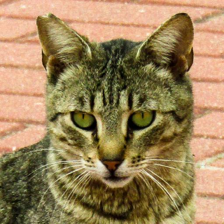
Label: animals